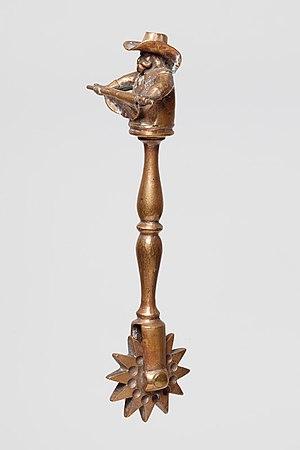
Une matsa est un pain non levé, consommé pendant Pessa'h. Son origine vient de l'Exode des Hébreux. Selon le texte biblique et la tradition orale, quand ils quittèrent l'Égypte, ils n'avaient pas le temps pour laisser le pain lever ; le résultat donnait la matṣah.